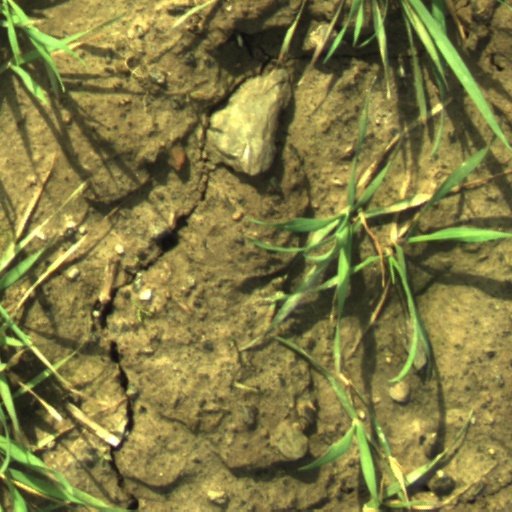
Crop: wheat